Yolo Bypass Wildlife Area

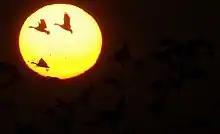
White-fronted geese rising into a November sunrise.

The extensive use of agriculture achieves its wildlife habitat goals, while providing important operating income. In the northern portions of the wildlife area, rice is grown, which is then flooded after harvest, attracting thousands of waterfowl and shorebirds in view of the automobiles on Interstate 80. Wildlife managers have instituted a crop rotation within the rice fields that allows for a fallow stage every three years. During this fallow stage, the field is managed for migratory shorebirds by flooding during the mid-summer months.